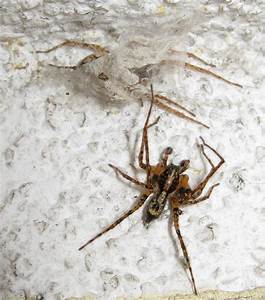
Label: ragno